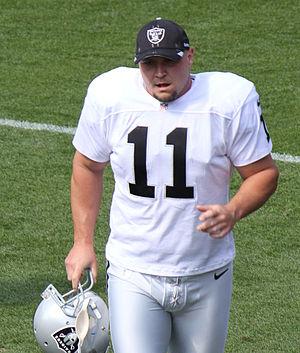
Sebastian Janikowski, né le 3 mars 1978 à Wałbrzych en Pologne, est un joueur polonais de football américain qui évoluait au poste de kicker pour les Raiders d'Oakland puis les Seahawks de Seattle dans la National Football League.